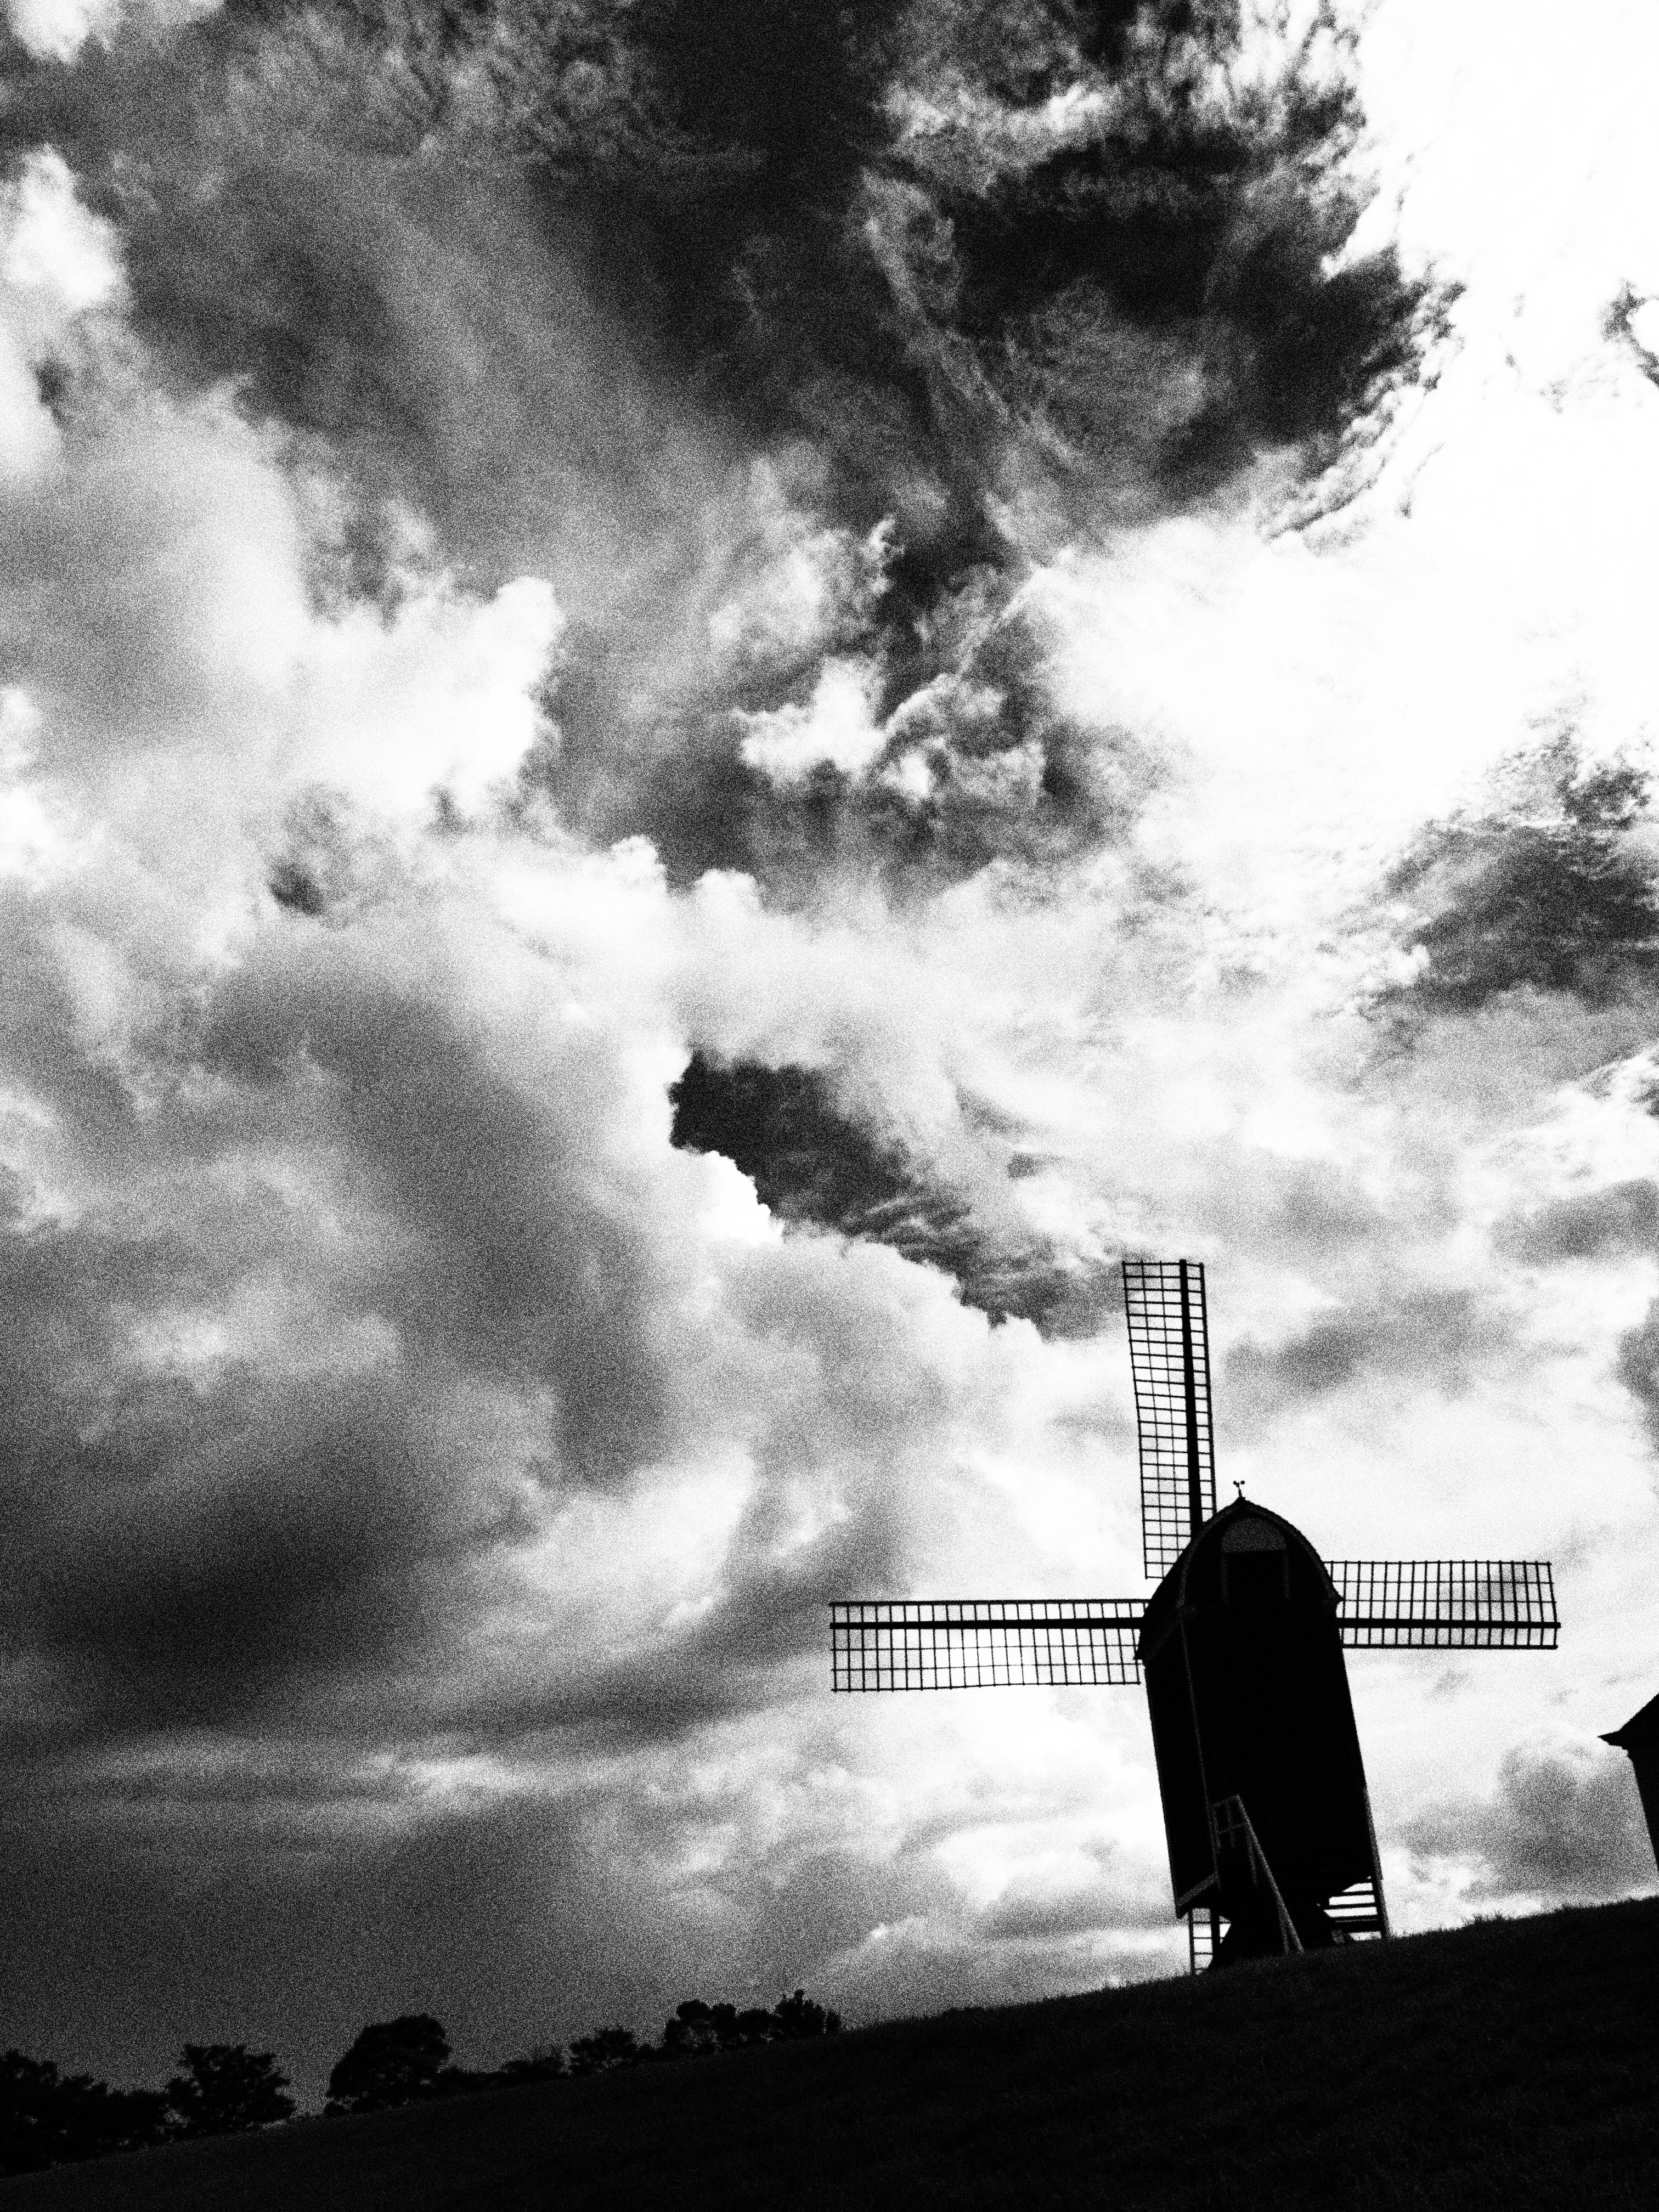
cloud, black and white, sky, atmosphere, darkness, wind turbine, black, monochrome, huis ten bosch, monochrome photography